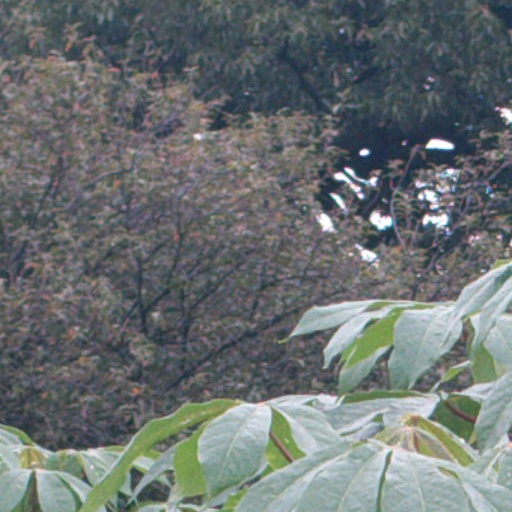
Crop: cassava